Postal 2

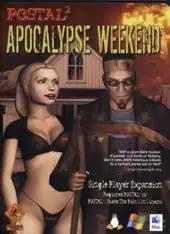
"Postal 2: Apocalypse Weekend" cover

"Postal 2: Apocalypse Weekend" is an expansion pack to "Postal 2" released by Running with Scissors. As a result of issues with publisher Whiptail Interactive, the expansion pack was originally released in Russia on August 1, 2004. In the USA and other countries the expansion pack was released on May 31, 2005 for Microsoft Windows, and September 28, 2005 for the Mac OS X and Linux versions. "Apocalypse Weekend" expands the reaches of Paradise with new maps and missions, set on Saturday and Sunday, adds new weapons and foes, and raises the gore and violence to an even greater level. It was later included in both the "Postal Fudge Pack" and "Postal X: 10th Anniversary" compilations alongside "Share the Pain" and several fan produced mods, including "A Week in Paradise" which allows content from "Apocalypse Weekend" to appear in the original game as well as allowing the expansions levels to be played as part of the original five-day campaign.